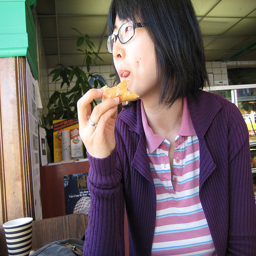
A woman with glasses who is sitting down.
A women who is eating some food and looking out a window.
a lady that is eating some kind of food
A woman holding a donut up to her face.
a female sitting down and holding some food next to her mouth